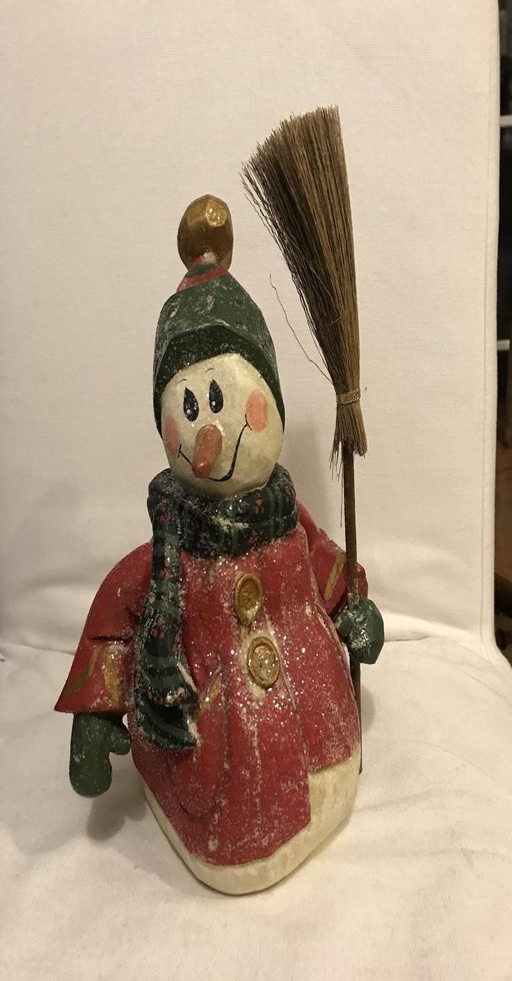
person holding a broom by person